Koblenzer Brauerei

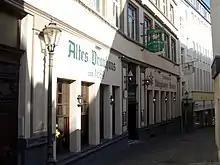
Königsbacher's Old Brewery ("Altes Brauhaus") in the historic center of Koblenz, Germany

Koblenzer Brauerei (formerly "Königsbacher Brauerei GmbH & Co KG") was a brewery in Koblenz, in the Rhineland-Palatinate state of Germany. Since its foundation in 1689, it had a tradition of brewing beer in the Old Brewery ("Altes Brauhaus") in the historic center of Koblenz. In 1992, the Königsbacher Brewery was taken over by the Karlsberg Group. The Königsbacher Brewery's brands, but not the brewery building, were sold to the Bitburger brewery in early 2010. The brewery was sold and re-incorporated in 2012, the brand Königsbacher was abolished and the beer sold under the new brand . The brewery again entered insolvency proceedings in November 2023, and, since no new investors could be found, was finally shut down on January 31, 2024.